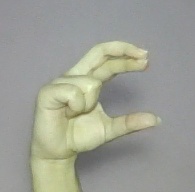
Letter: thal